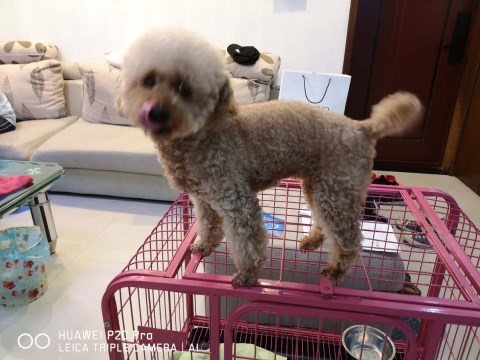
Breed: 7449-n000128-teddy